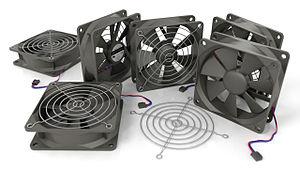
Un ventilateur d'ordinateur est un ventilateur installé à l'intérieur d'un ordinateur ou fixé à celui-ci et utilisé pour en refroidir activement le boîtier. Il permet un flux d'air frais vers l'intérieur et d'air chaud vers l'extérieur ou améliore la circulation d'air sur le dissipateur thermique d'un composant particulier.